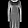
Label: Dress